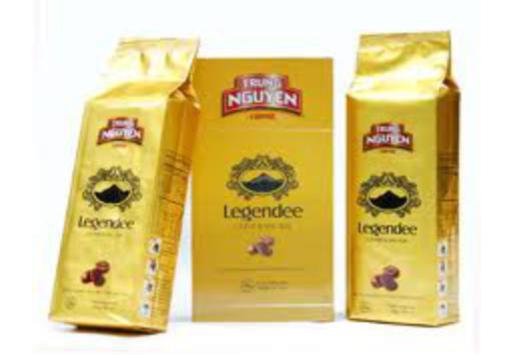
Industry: Food